The Early Bird Catches the Worm

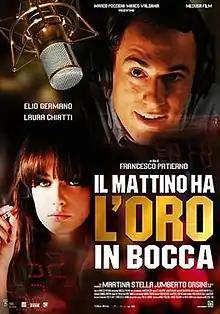

The Early Bird Catches the Worm is a 2008 Italian drama film directed by Francesco Patierno, based on autobiographical book "Il giocatore (ogni scomessa e un debito)" by Marco Baldini.